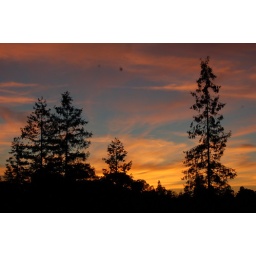
Lucy in the sky with oranges